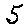
Label: 5